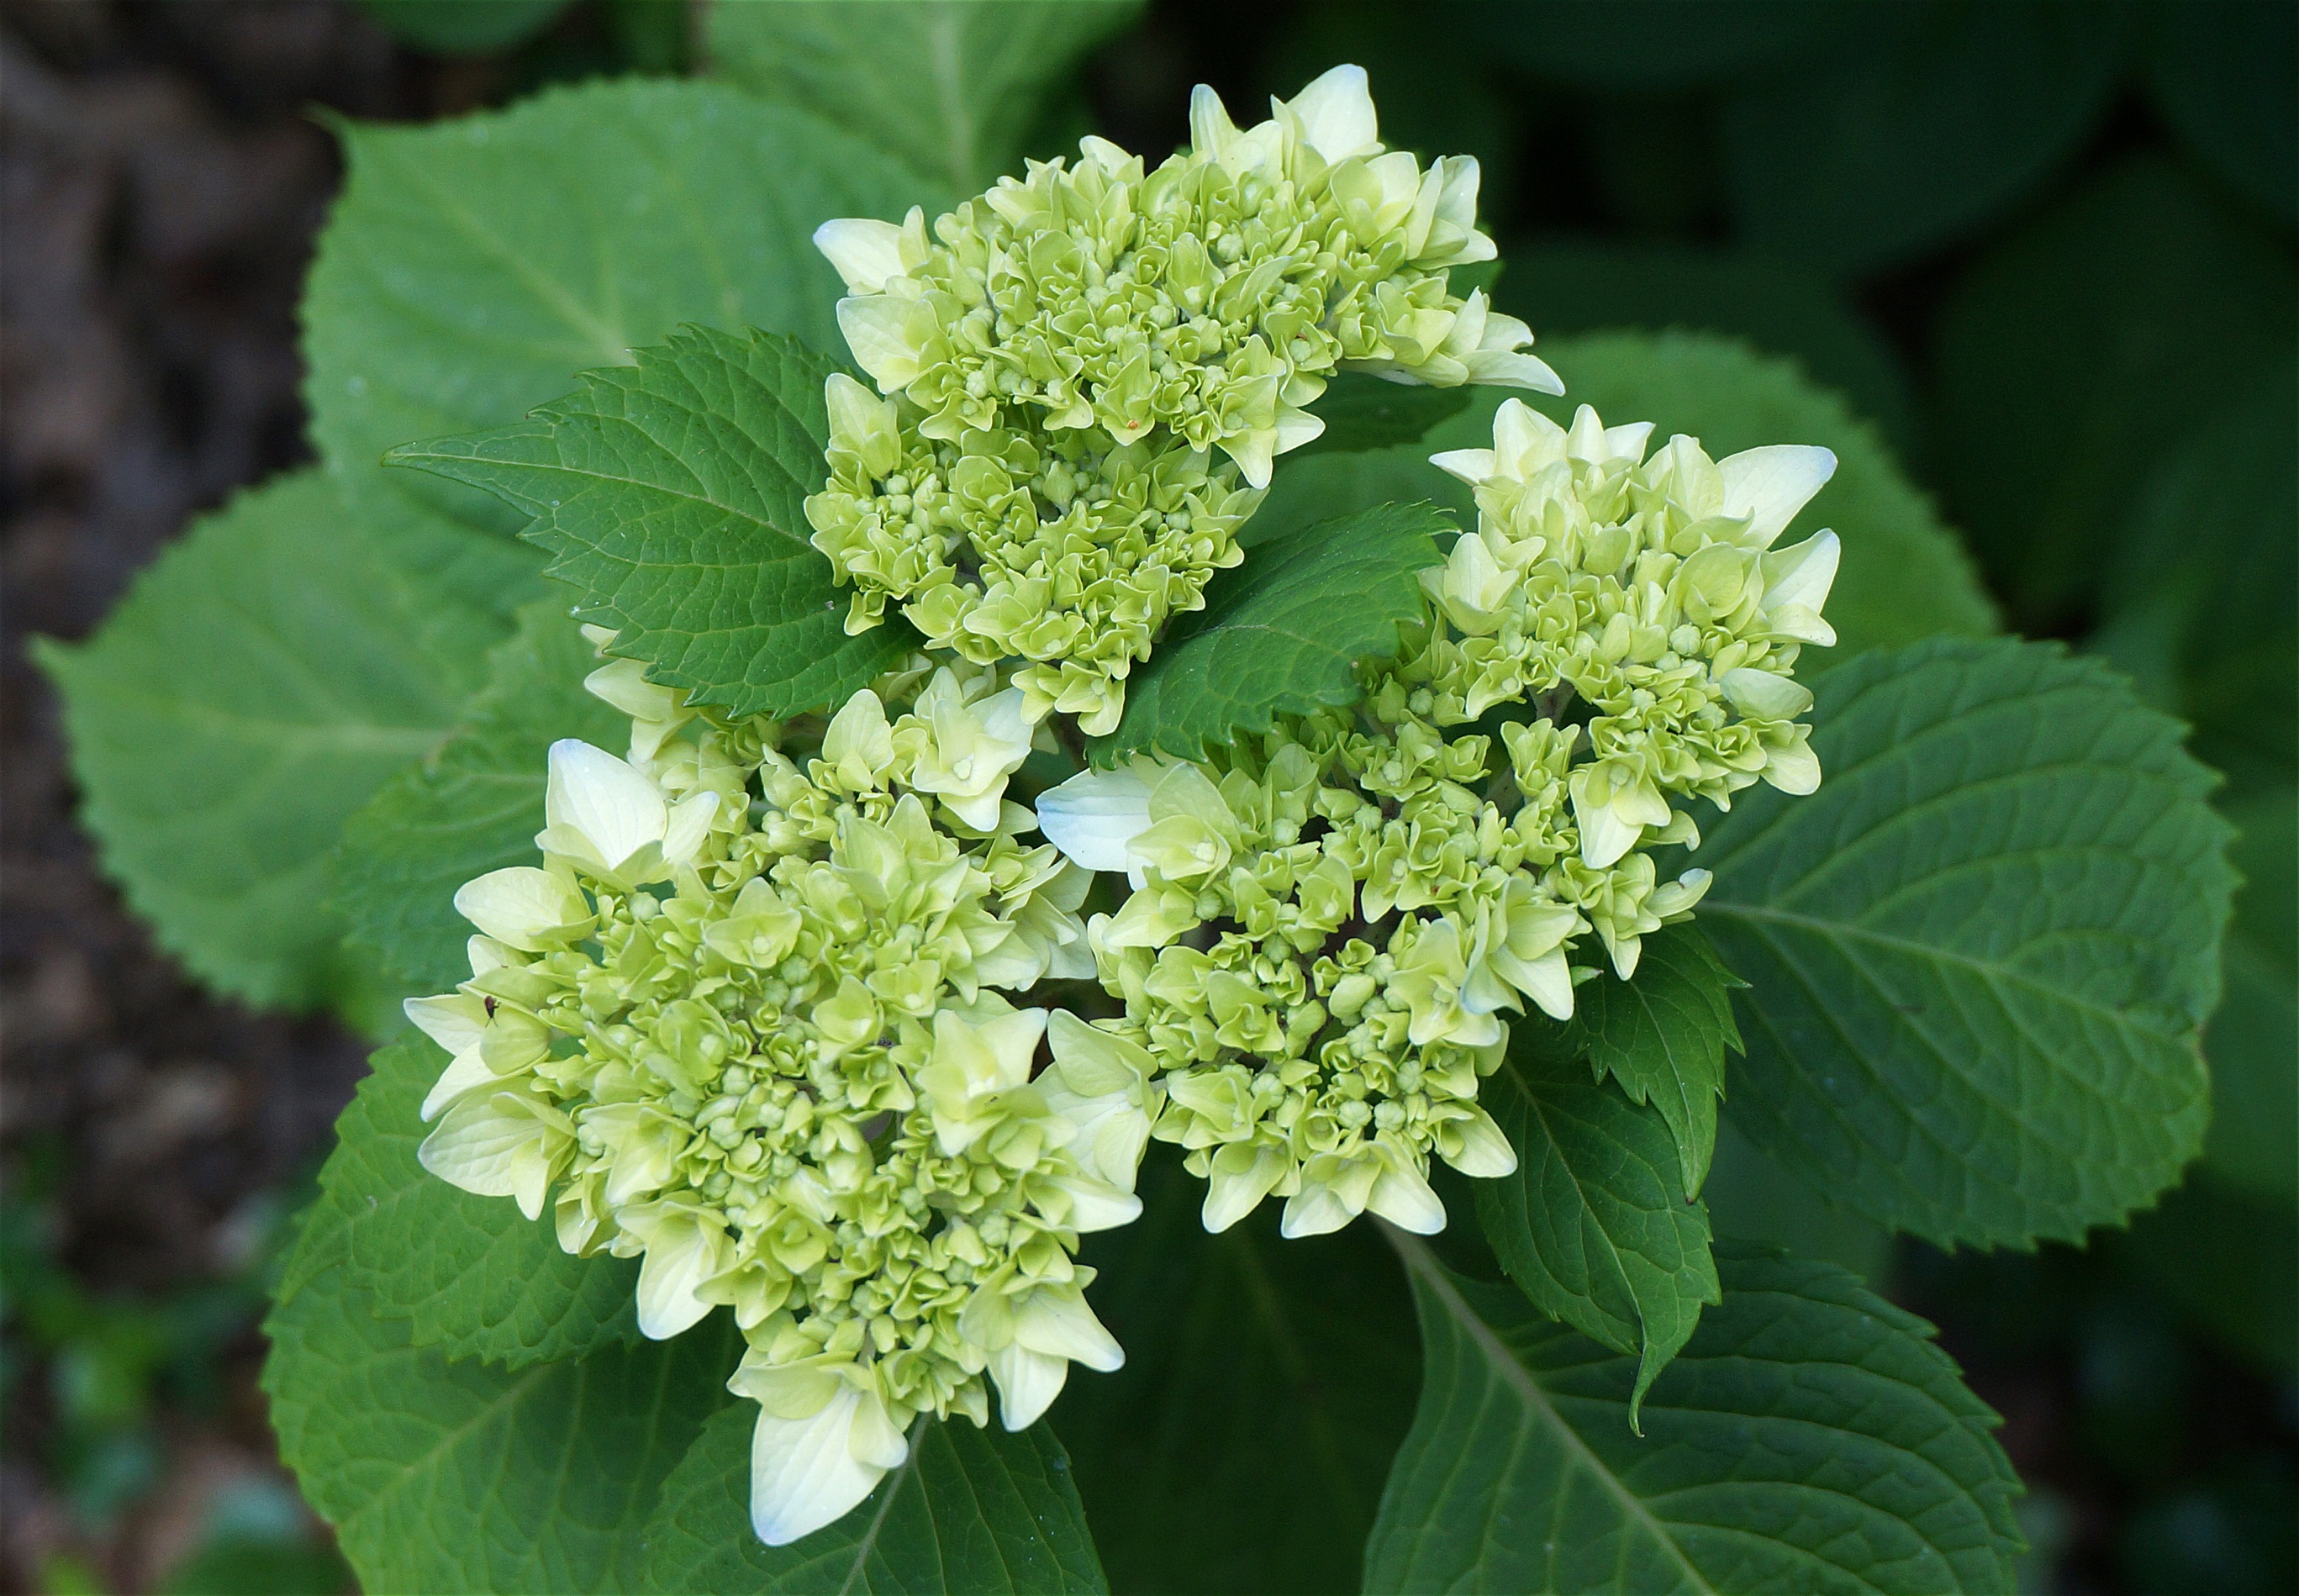
nature, plant, flower, bloom, green, herb, produce, botany, garden, hydrangea, leaves, shrub, viburnum, flowering plant, hydrangeaceae, blue hydrangea, buds opening, plant flower, cornales, annual plant, guelder rose, land plant, hydrangea serrata, moschatel family